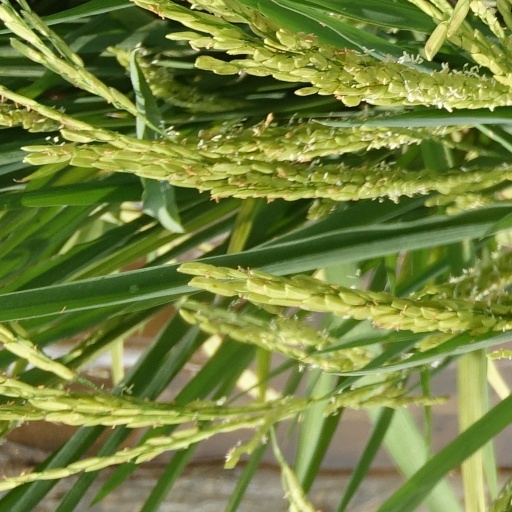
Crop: rice